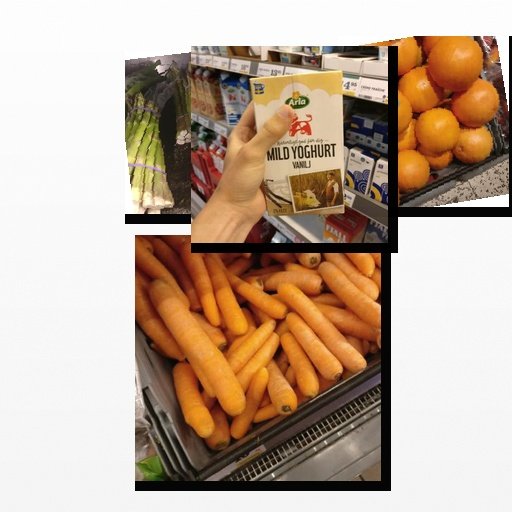
Food items: vanilla_yogurt, red_grapefruit, asparagus, carrot